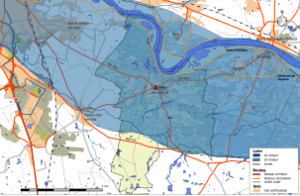
Zone inondable et réseaux hydrographique et routier de la commune de Sandillon.
Sandillon est une commune française située dans le département du Loiret en région Centre-Val de Loire.